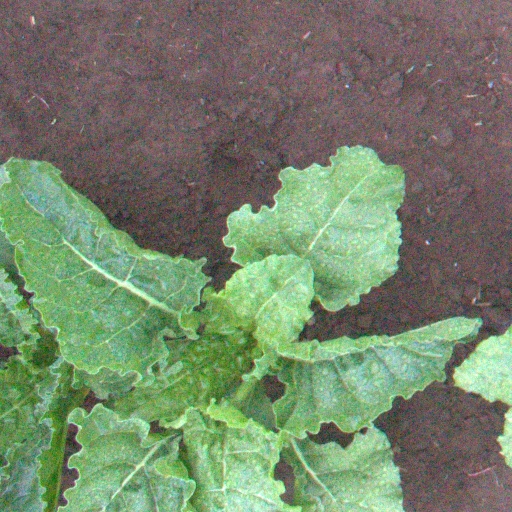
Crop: sugar beet